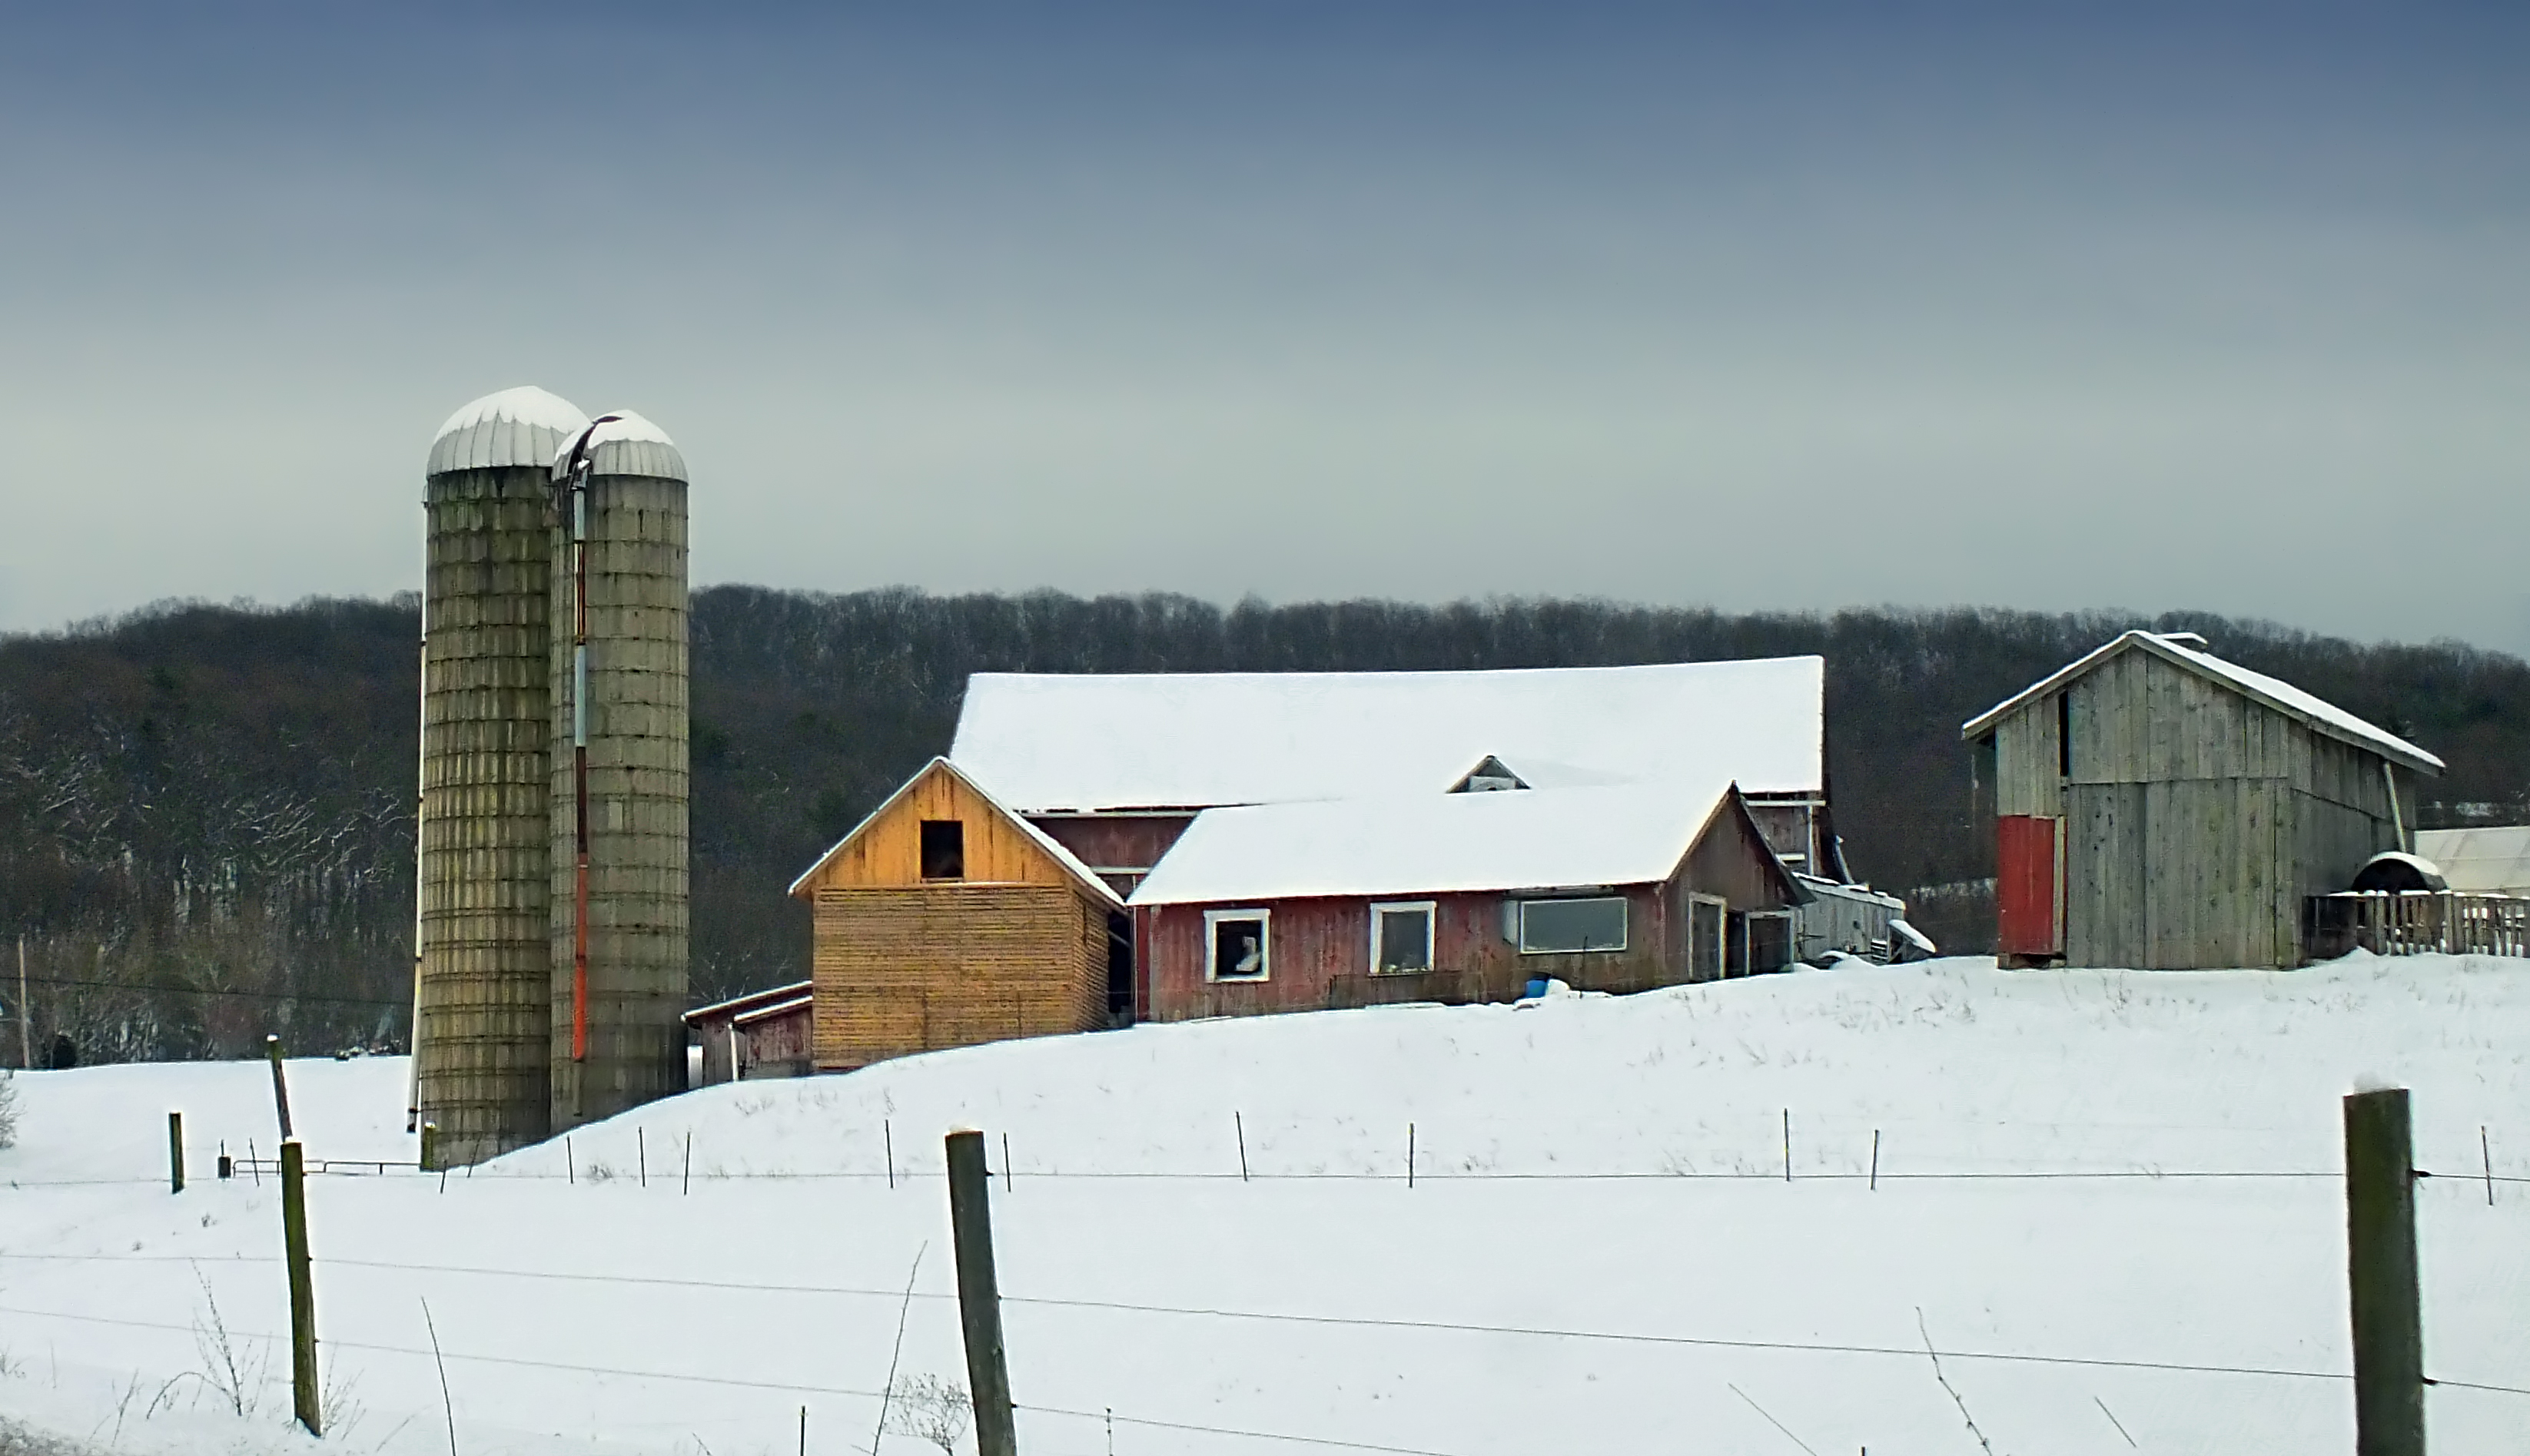
mountain, snow, winter, sky, farm, house, barn, rural, weather, overcast, season, hills, creativecommons, lowlight, montourcounty, pennsylvania, silo, anthonytownship, atmosphere of earth